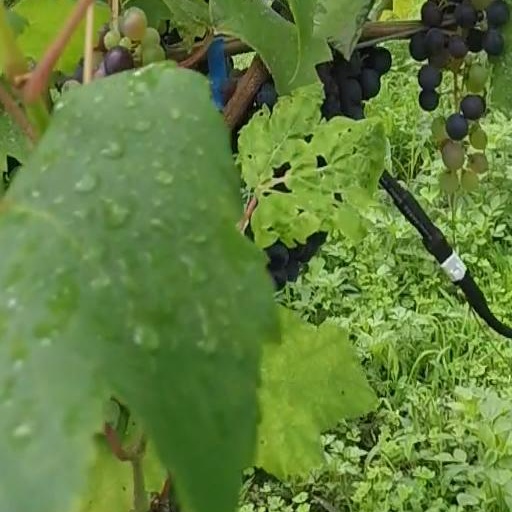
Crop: grape